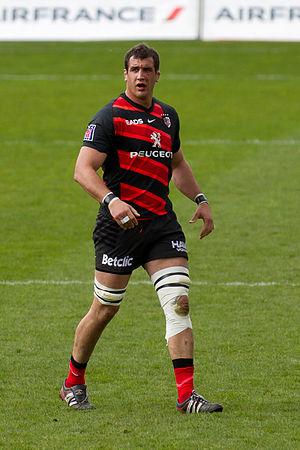
La liste des joueurs sélectionnés en équipe de France de rugby à XV comprend 1 121 joueurs au 8 mars 2020, le dernier étant Jean-Baptiste Gros retenu pour la première fois en équipe nationale le 22 février 2020 contre le pays de Galles. Le premier Français sélectionné est Henri Amand le 1ᵉʳ janvier 1906 contre la Nouvelle-Zélande. L'ordre établi prend en compte la date de la première sélection, puis la qualité de titulaire ou remplaçant et enfin l'ordre alphabétique. Les numéros ne correspondent pas nécessairement à ceux donnés par la Fédération française car certains joueurs ont reçu une carte d'international sans jamais avoir disputé un seul match et que le classement établi par la Fédération ne suit pas la règle utilisée ici.
Yoann Maestri, né le 14 janvier 1988 à Hyères, est un joueur international français de rugby à XV qui évolue au poste de deuxième ligne au Stade français depuis 2018, après avoir joué 9 saisons au Stade toulousain. Depuis 2012, il est devenu est un élément important du XV de France en deuxième ligne, ne manquant que peu de matches internationaux.